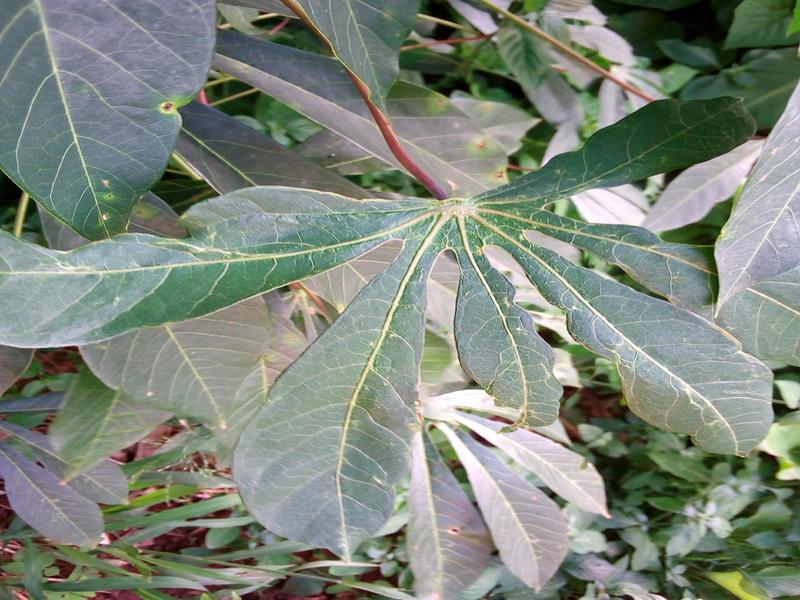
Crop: cassava
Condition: healthy